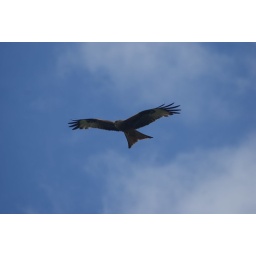
Saw this beautiful bird flying over Harewood and I had to get it on camera.